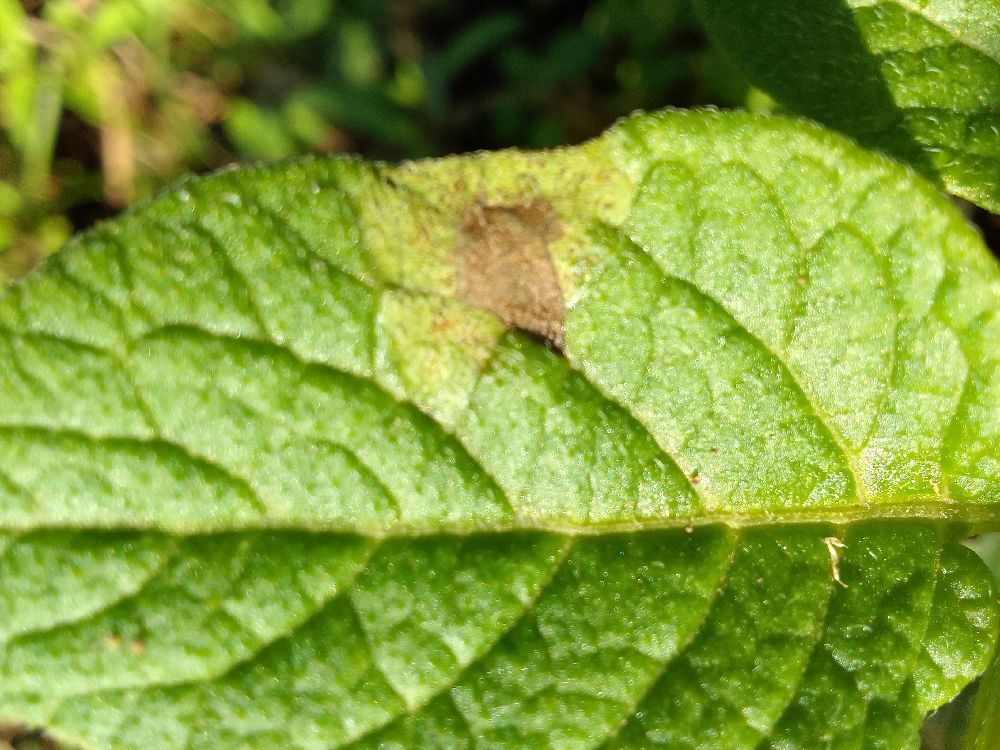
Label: Late blight